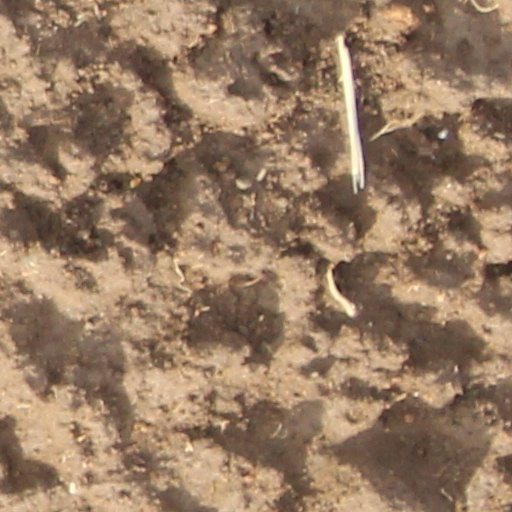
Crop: wheat